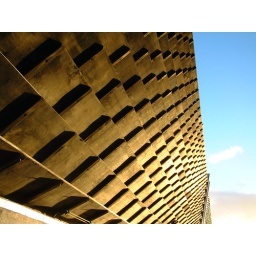
The cooling tower of the Krafla geothermal power plant in Iceland.